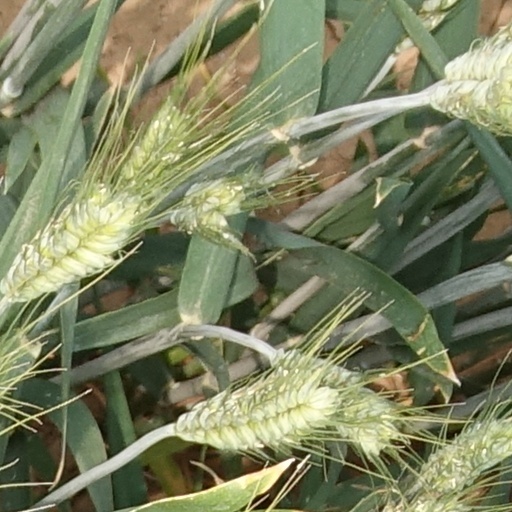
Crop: wheat